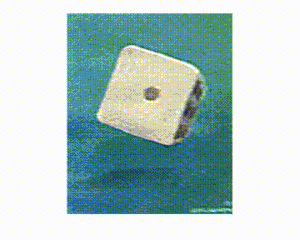
Le tableau semble changer de couleur ou même de sujet, quand le spectateur passe devant le tableau.